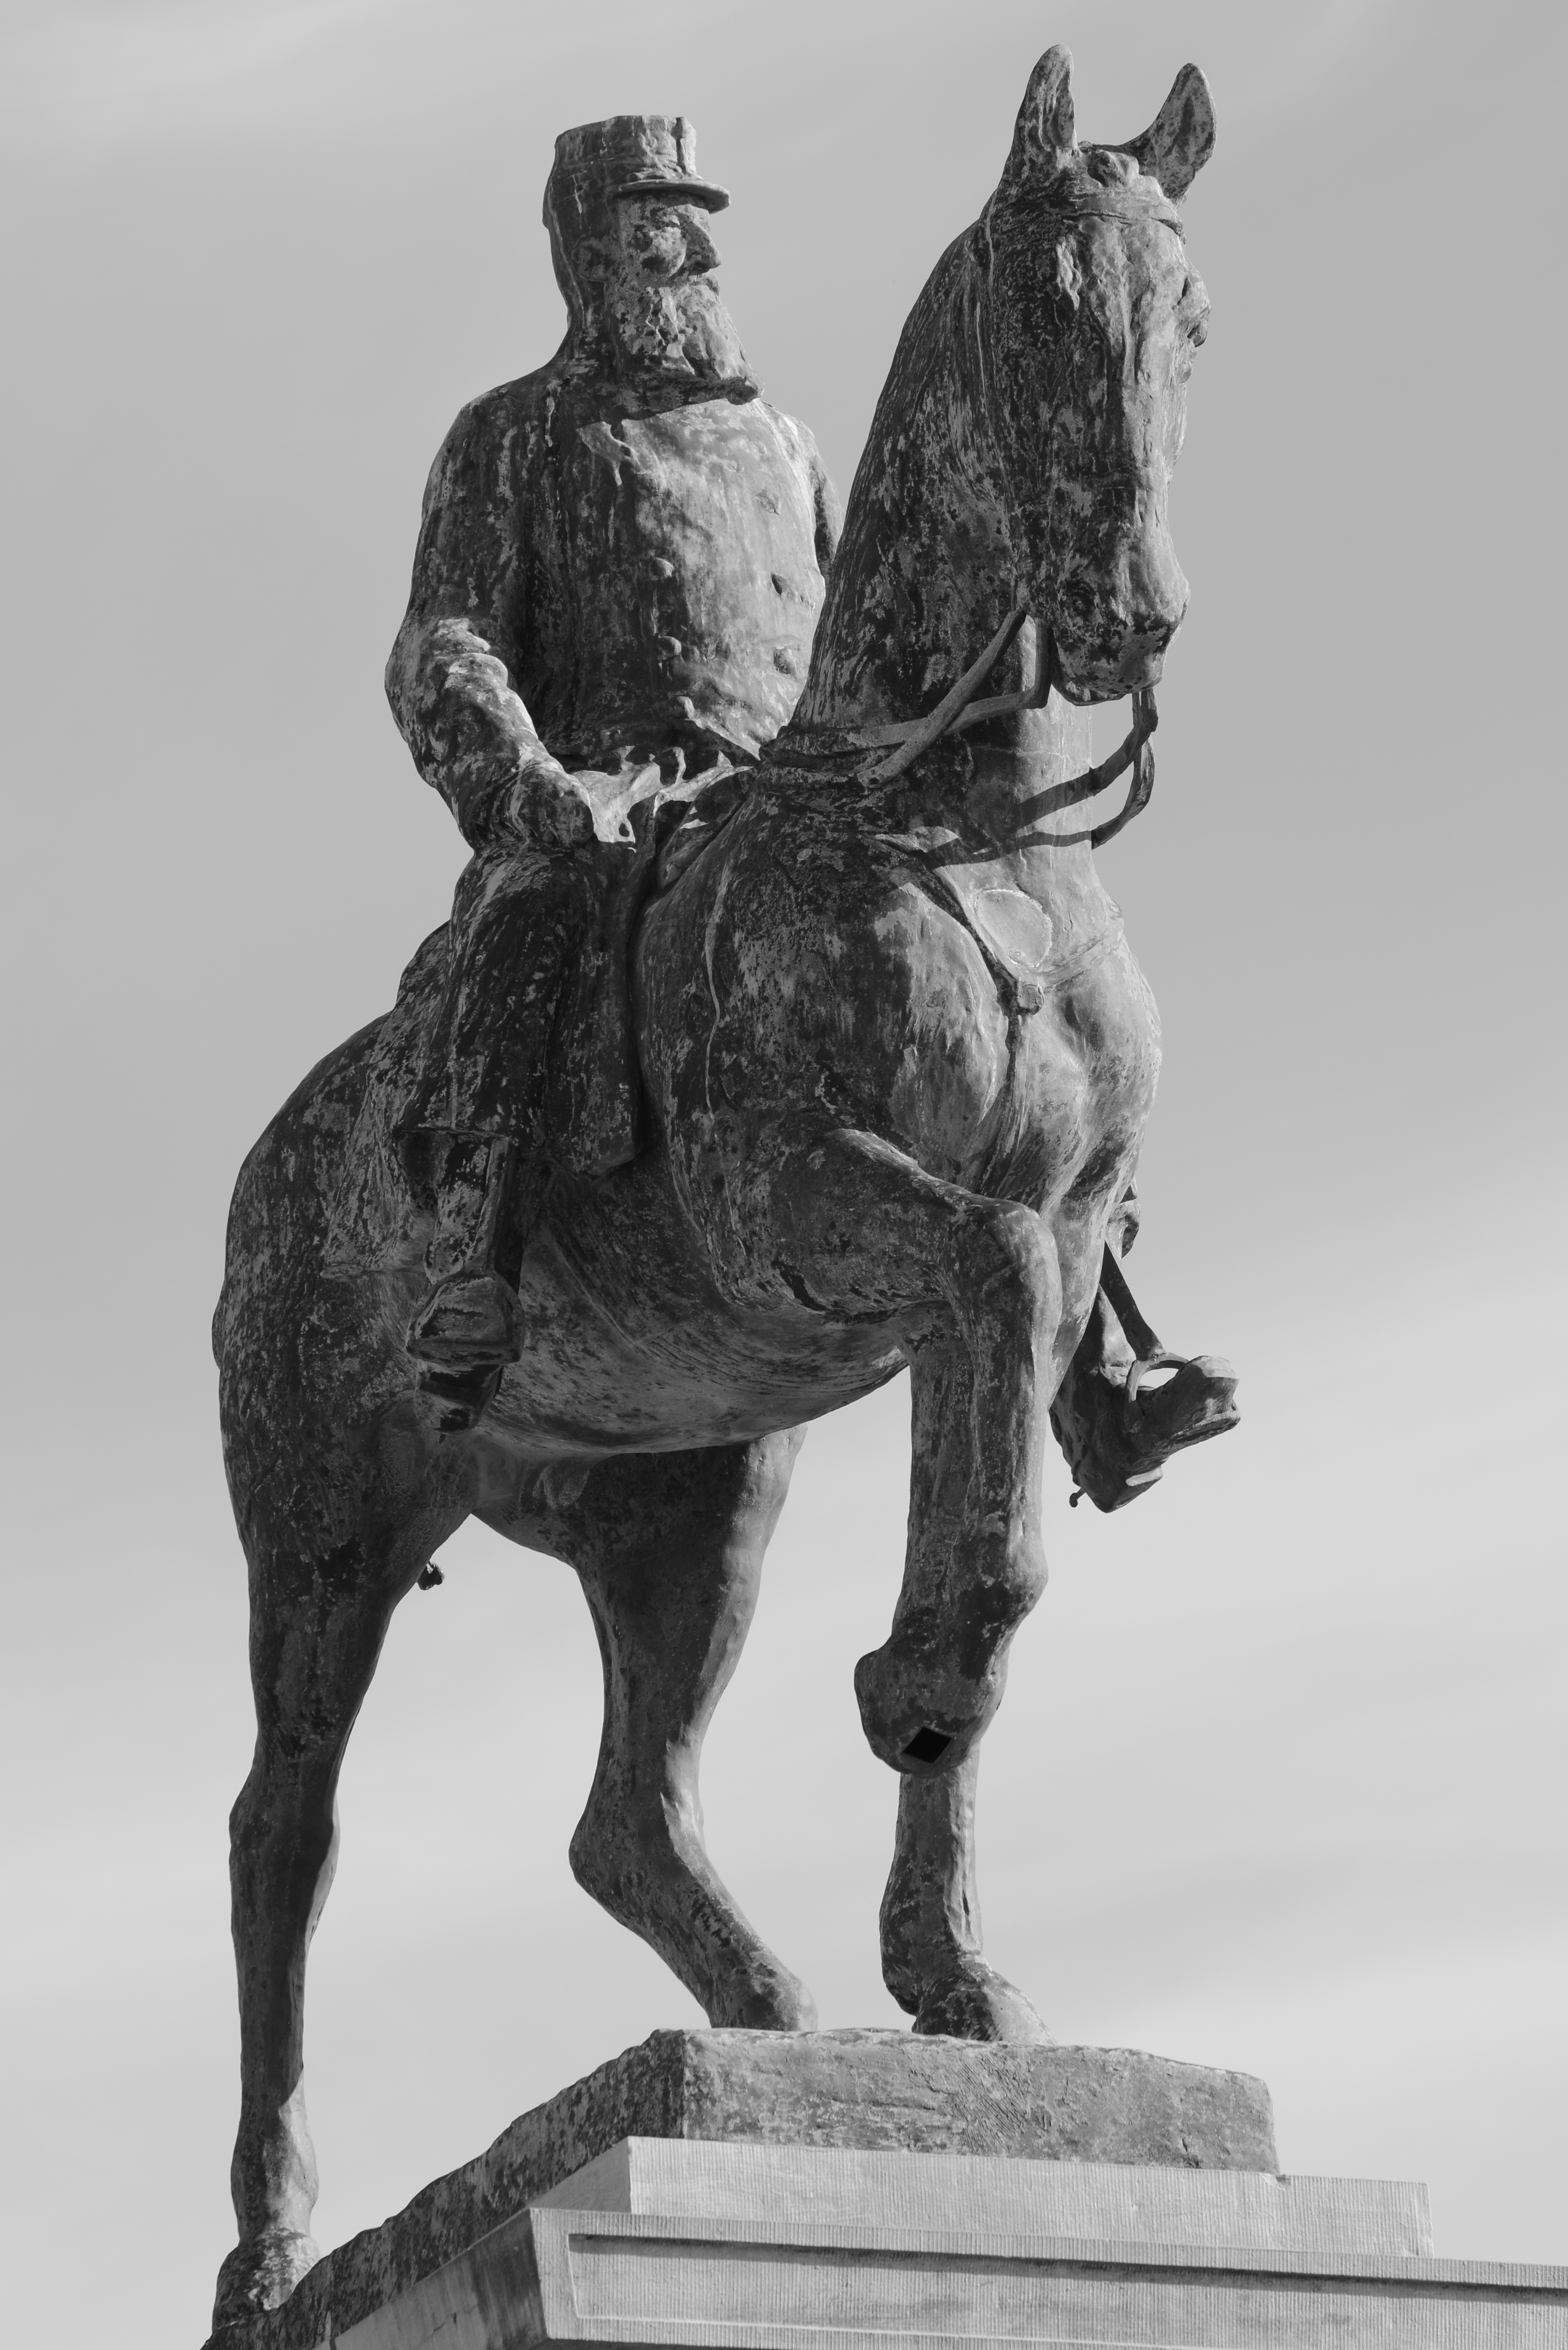
black and white, monument, statue, horse, stallion, monochrome, sculpture, art, king, sketch, drawing, oostende, monochrome photography, ancient history, horse like mammal, leopold ii